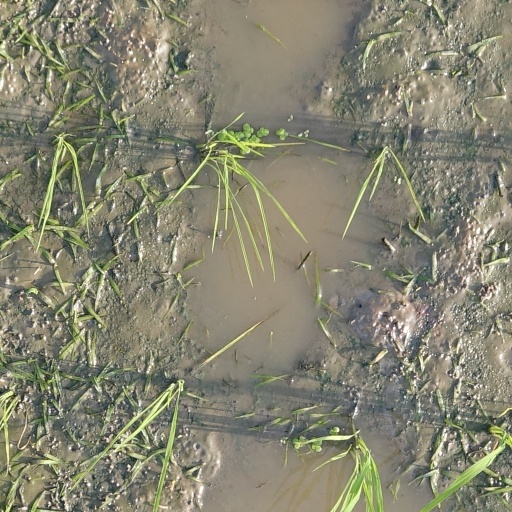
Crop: rice